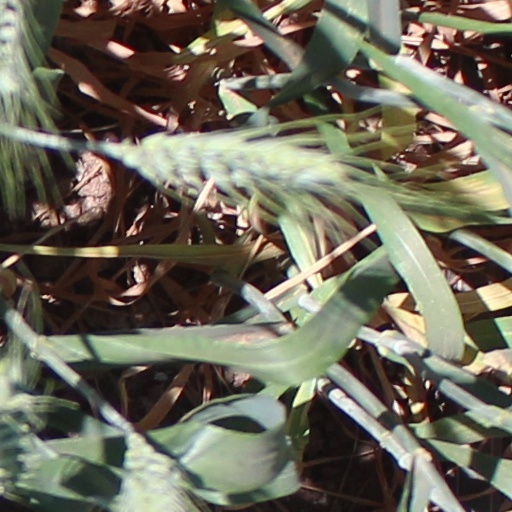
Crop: wheat